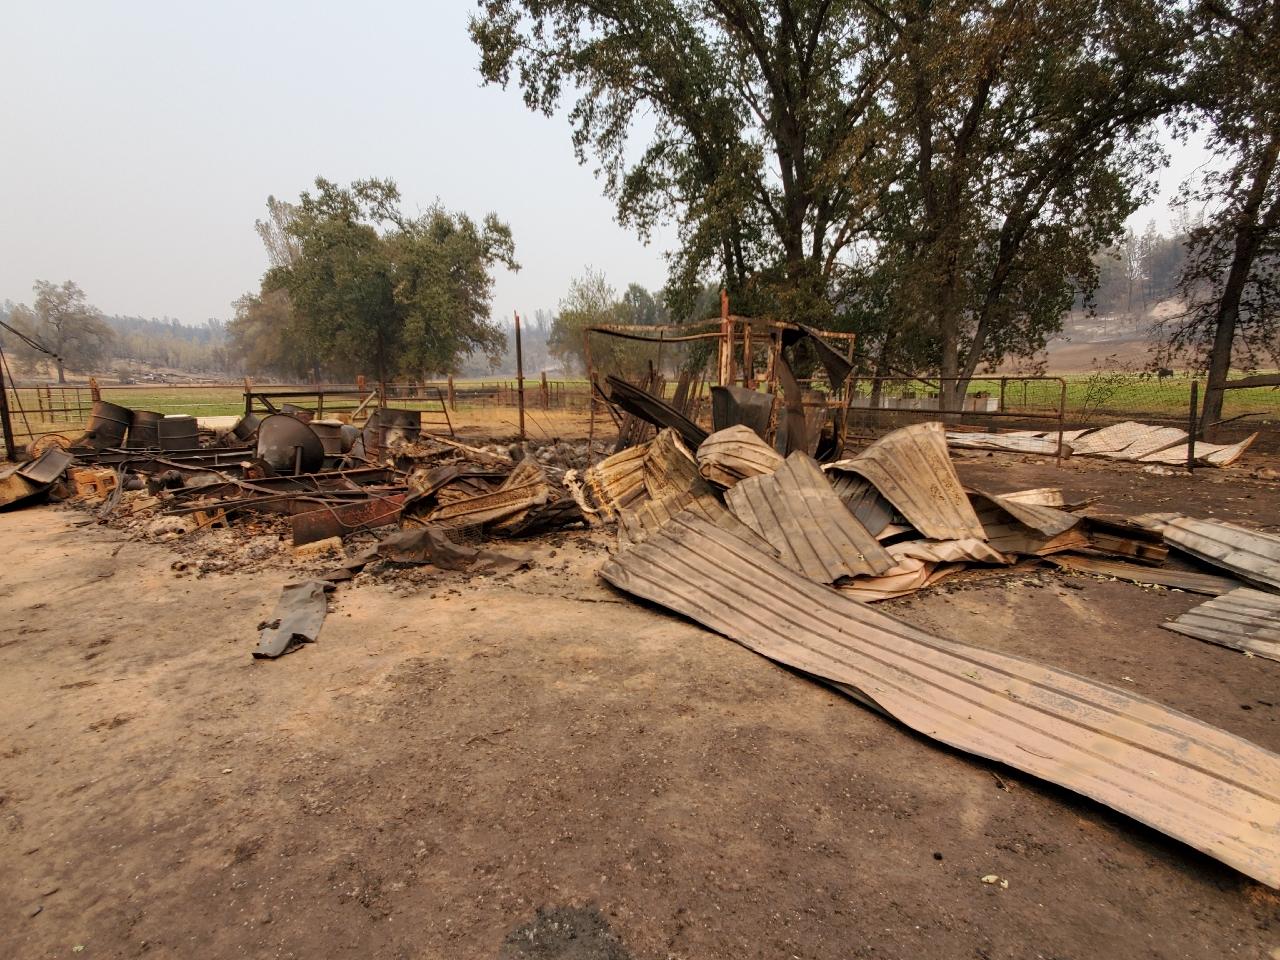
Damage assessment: destroyed